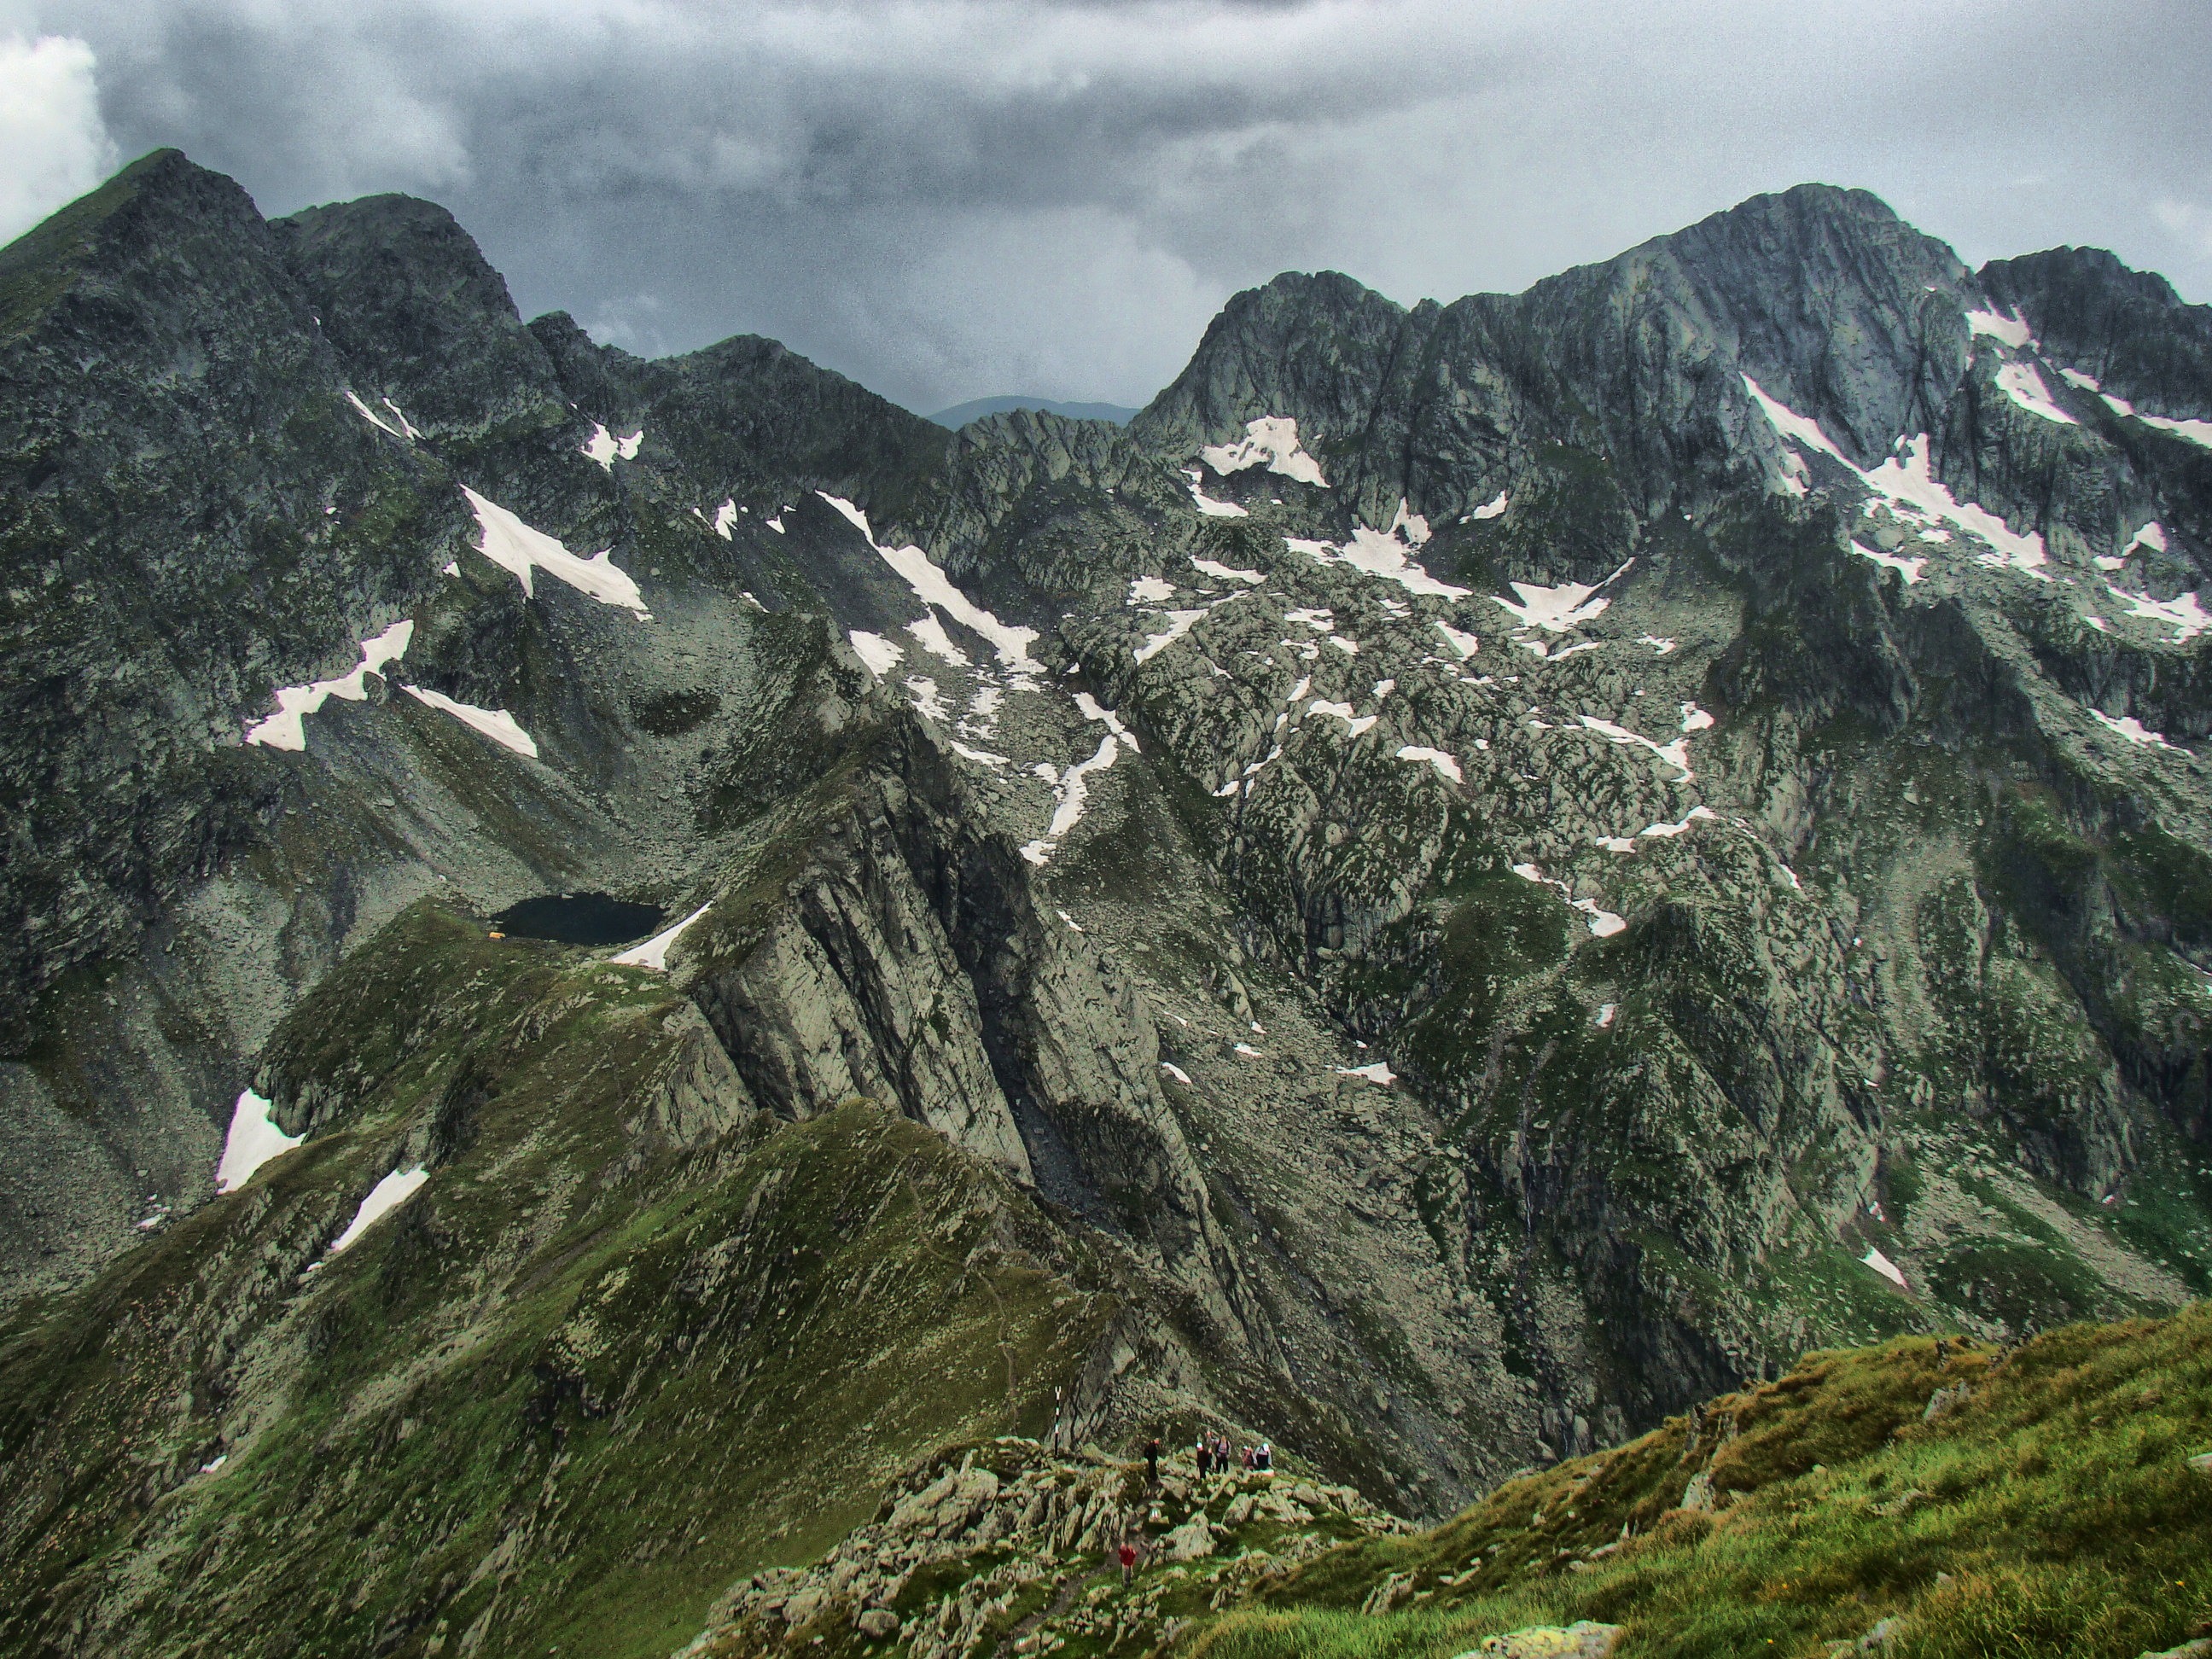
landscape, wilderness, walking, mountain, hill, adventure, valley, mountain range, cliff, fjord, highland, terrain, ridge, summit, geology, mountains, alps, ravine, plateau, fell, cirque, moraine, transylvania, landform, aerial photography, mountain pass, geographical feature, mountainous landforms, geological phenomenon, fagaras